Doku Zavgayev

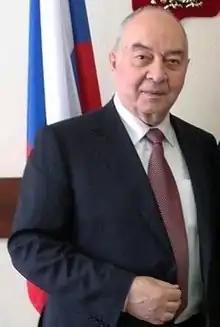
Zavgayev in 2013

Doku Gapurovich Zavgayev (born 22 December 1940) is a Soviet and Russian diplomat and politician from Chechnya. He was the leader of the Checheno-Ingush ASSR.